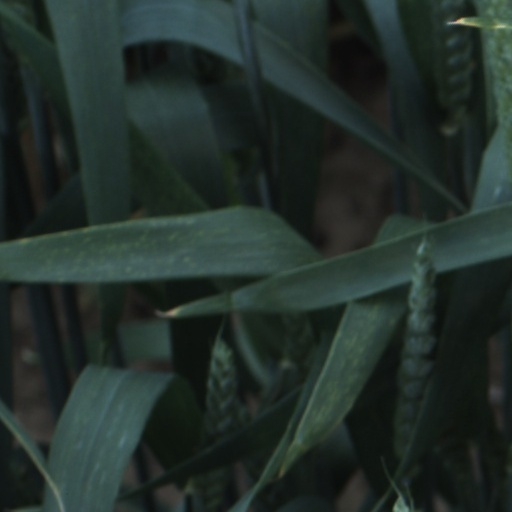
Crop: wheat